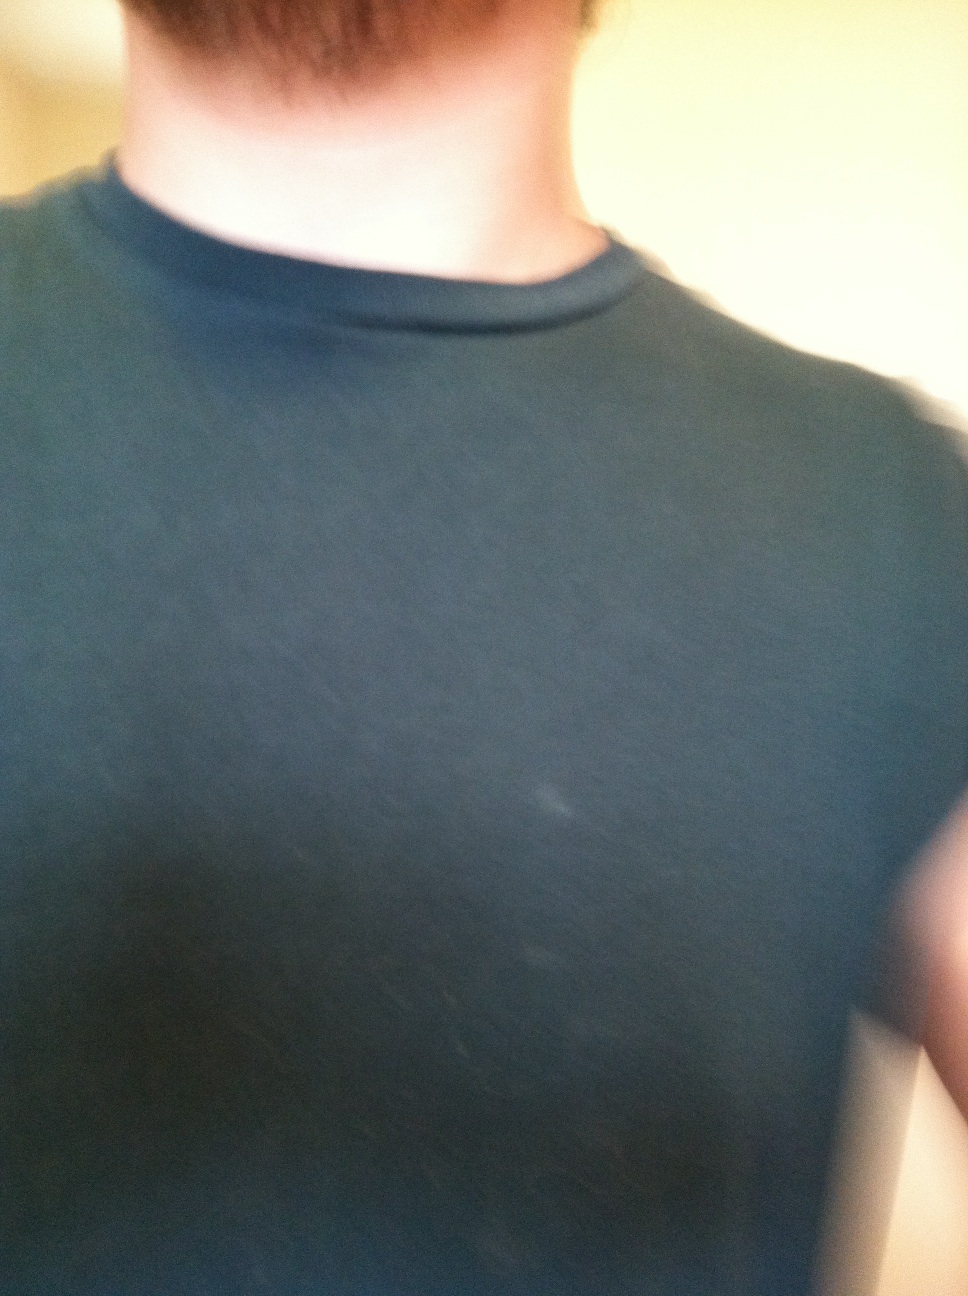Question: What color is this shirt?
Answer: black